Princess Theatre (New York City, 1913–1955)

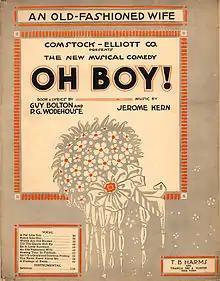
Sheet music cover

The collaboration among Kern, Bolton and Wodehouse was much praised. An anonymous admirer (believed by some critics to be the young Lorenz Hart), wrote a verse in praise of the trio that begins: